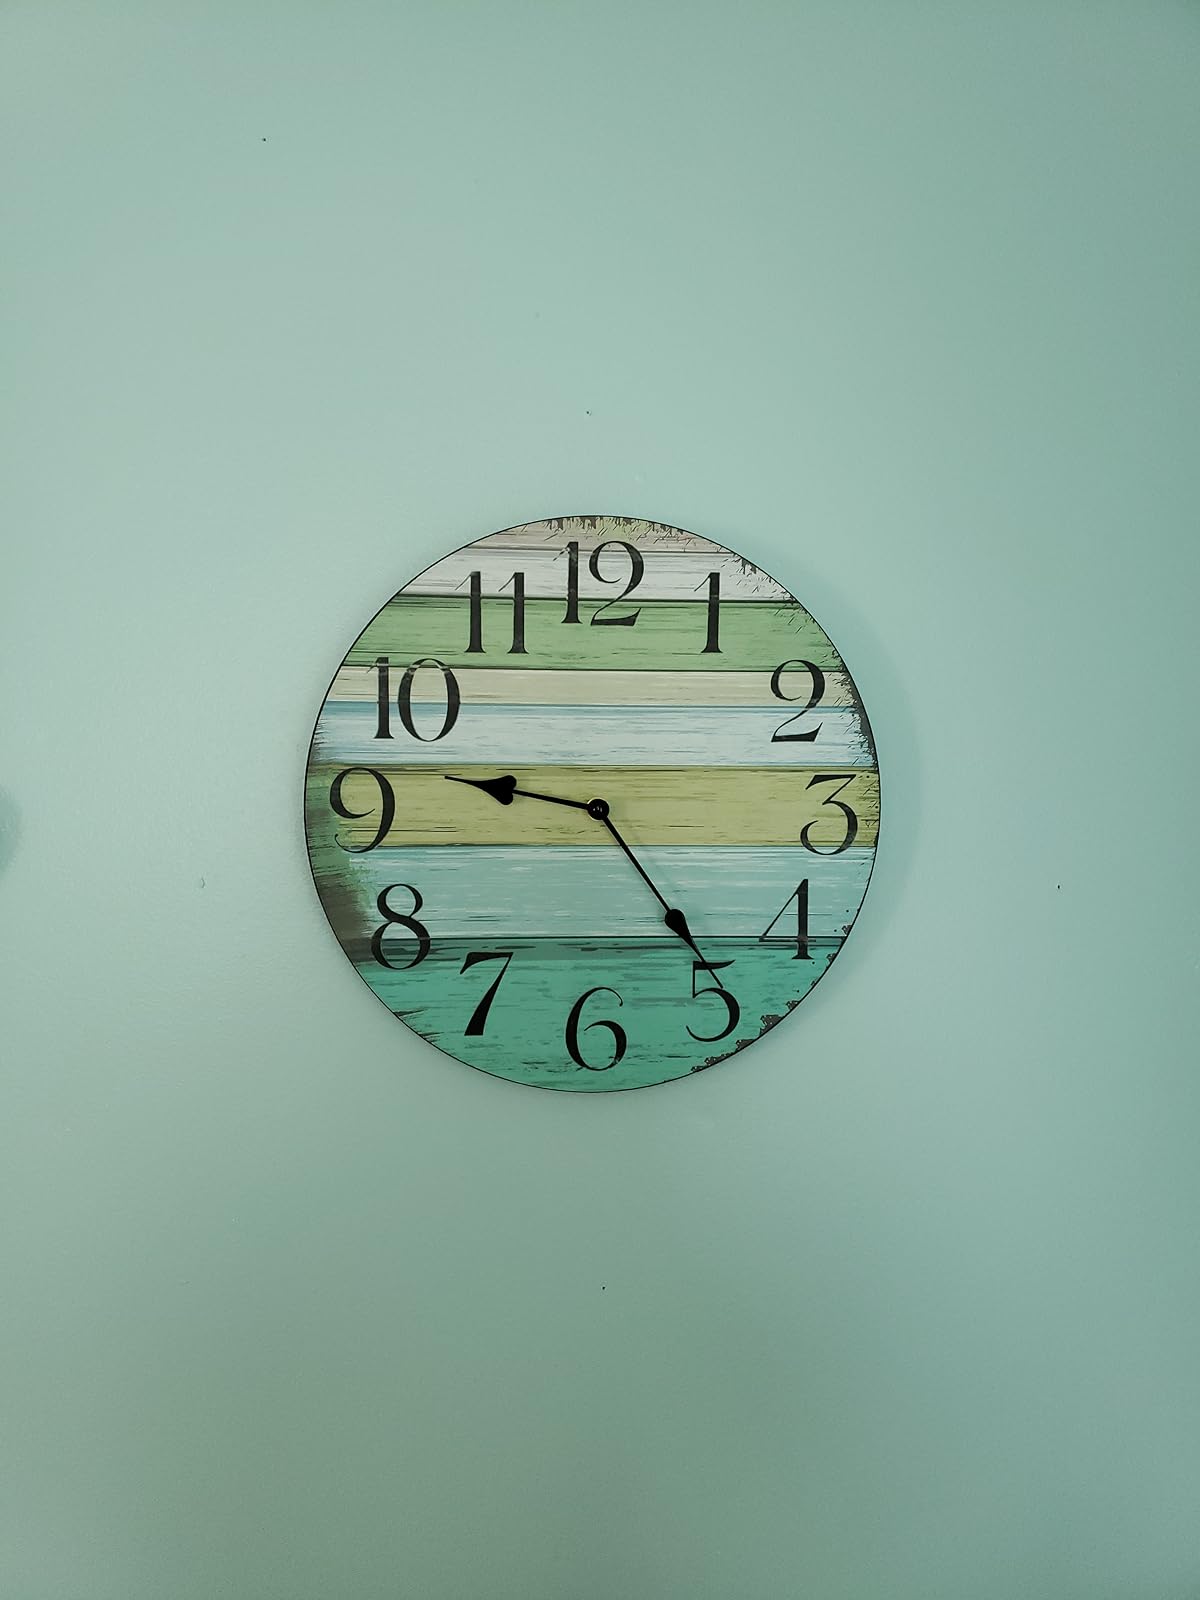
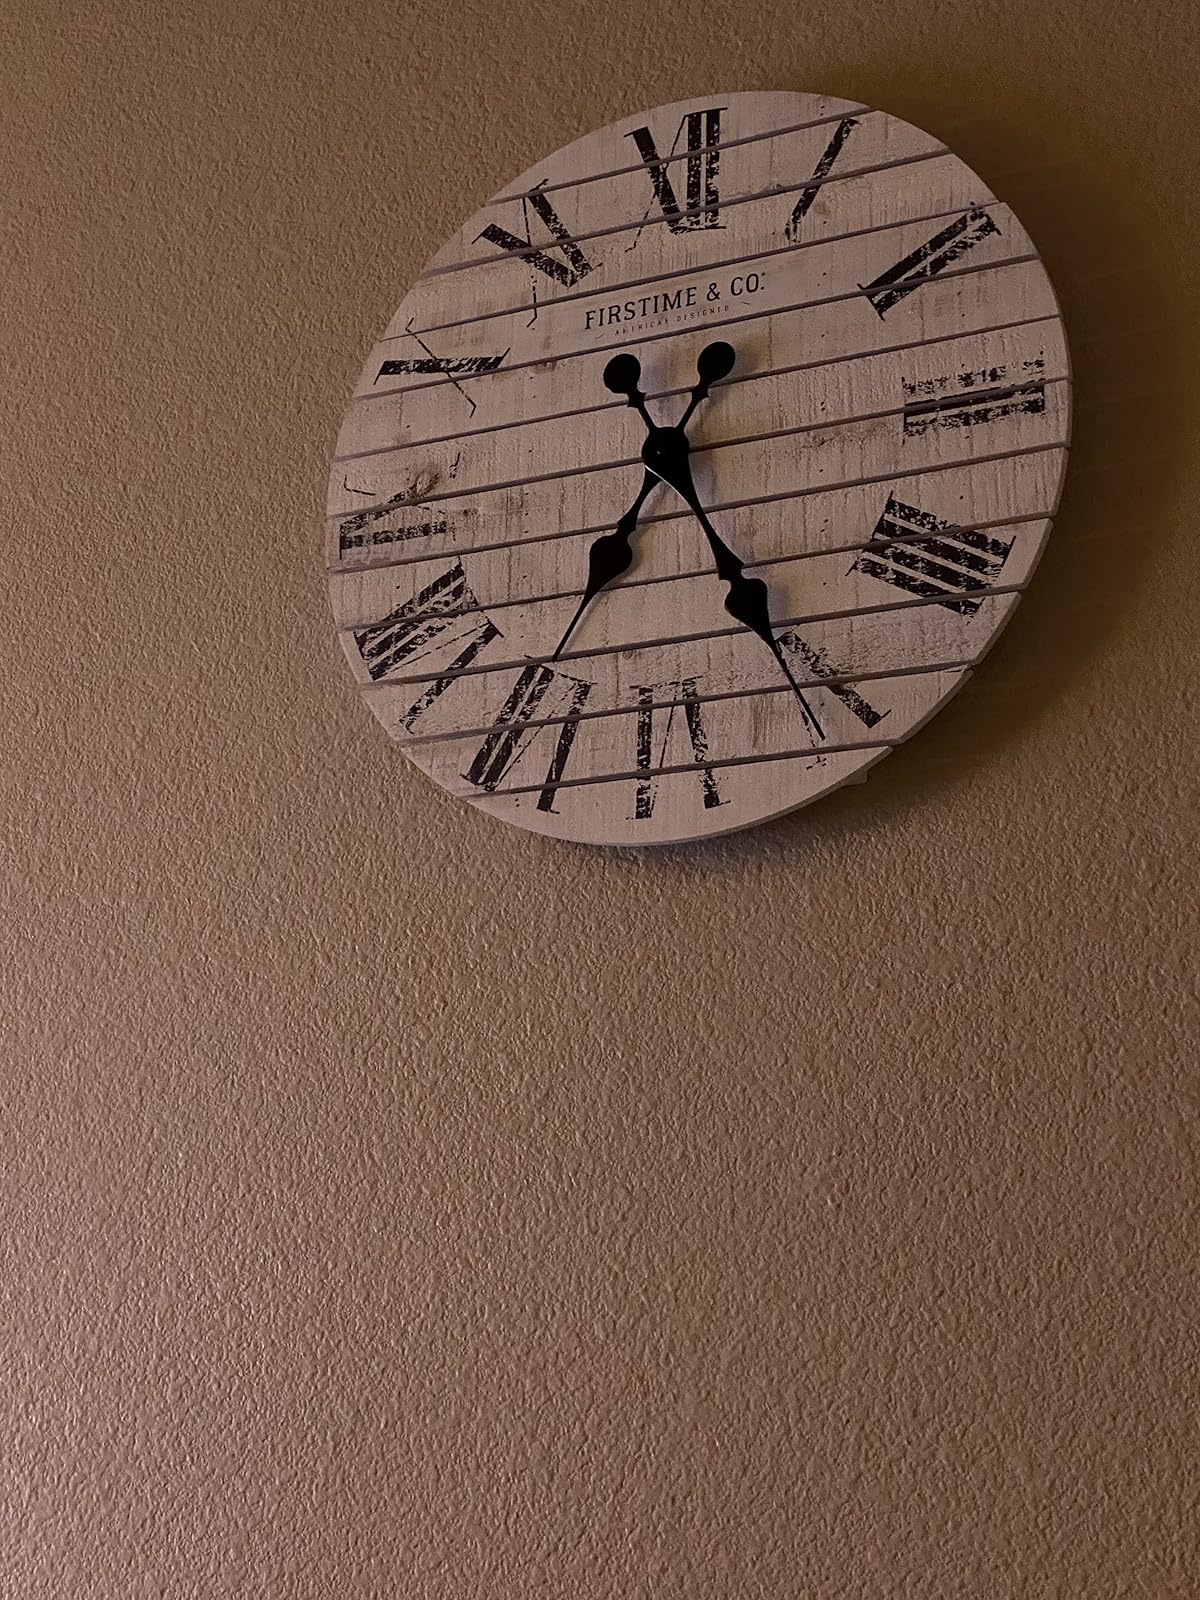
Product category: clock
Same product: no